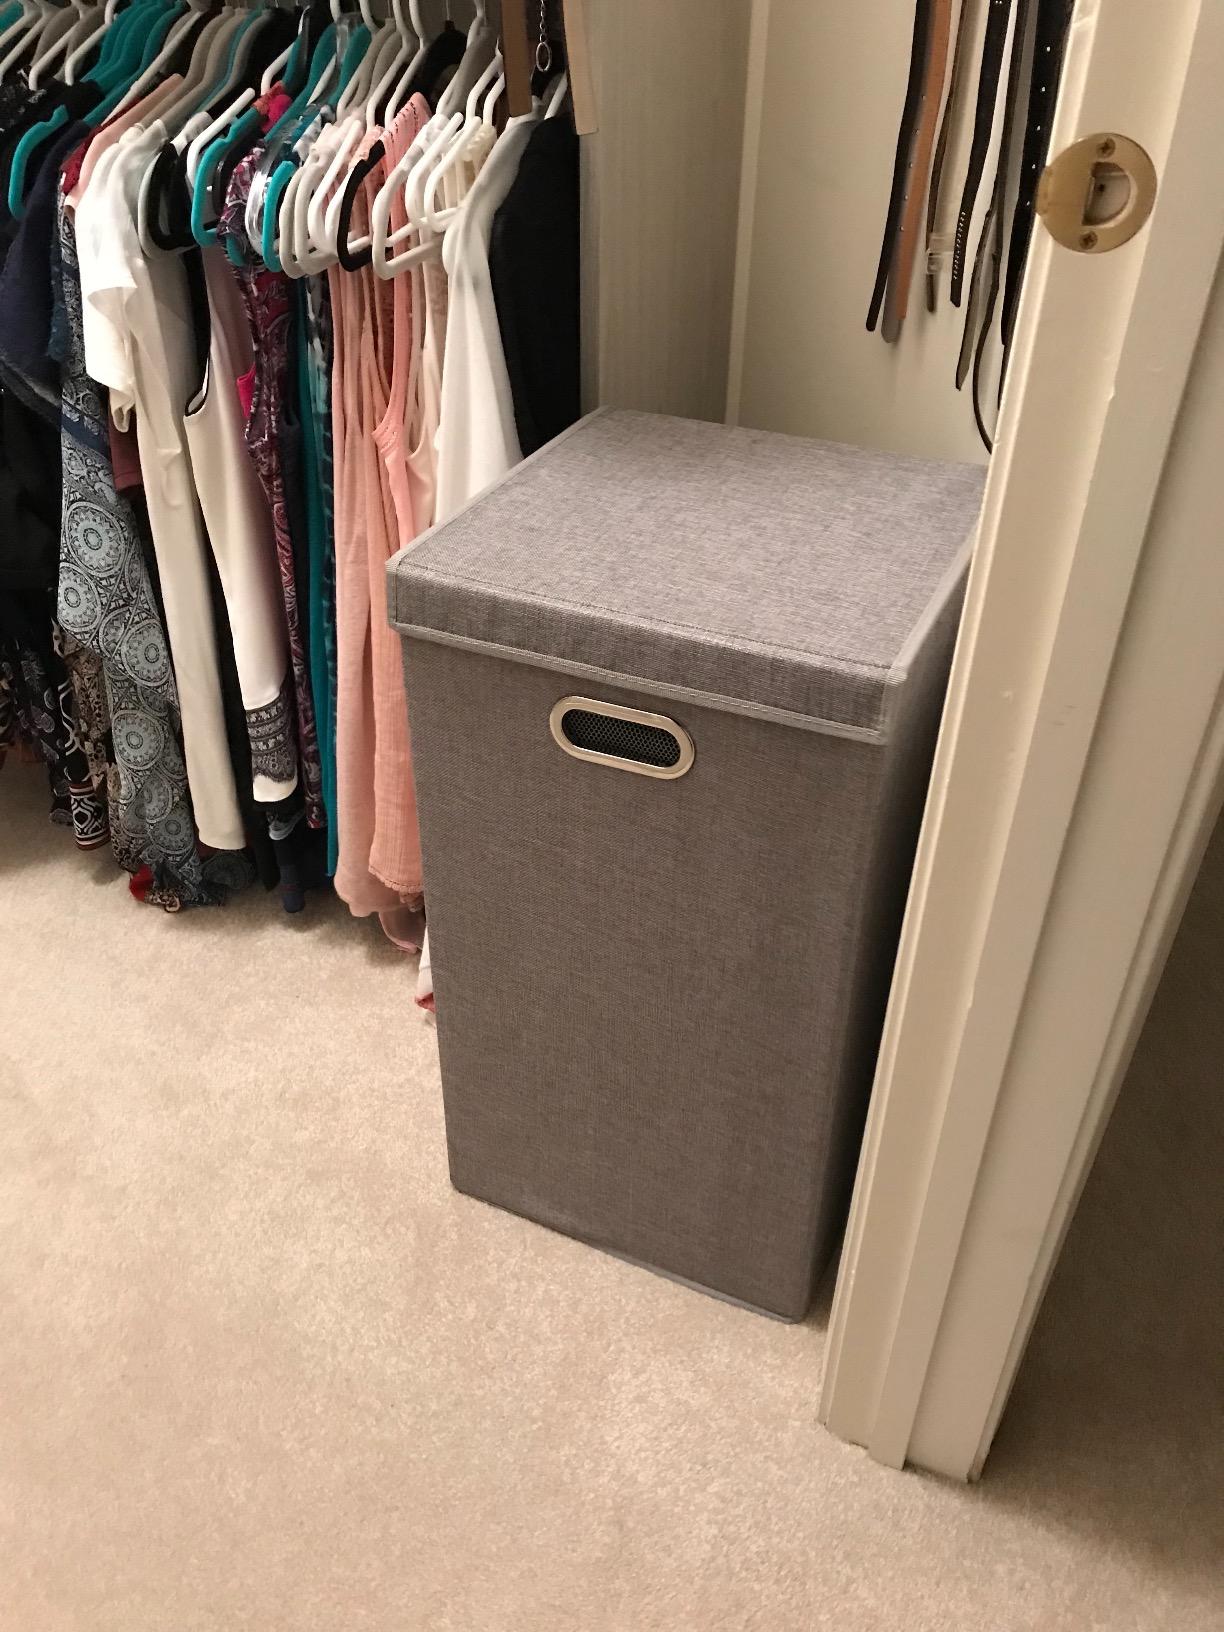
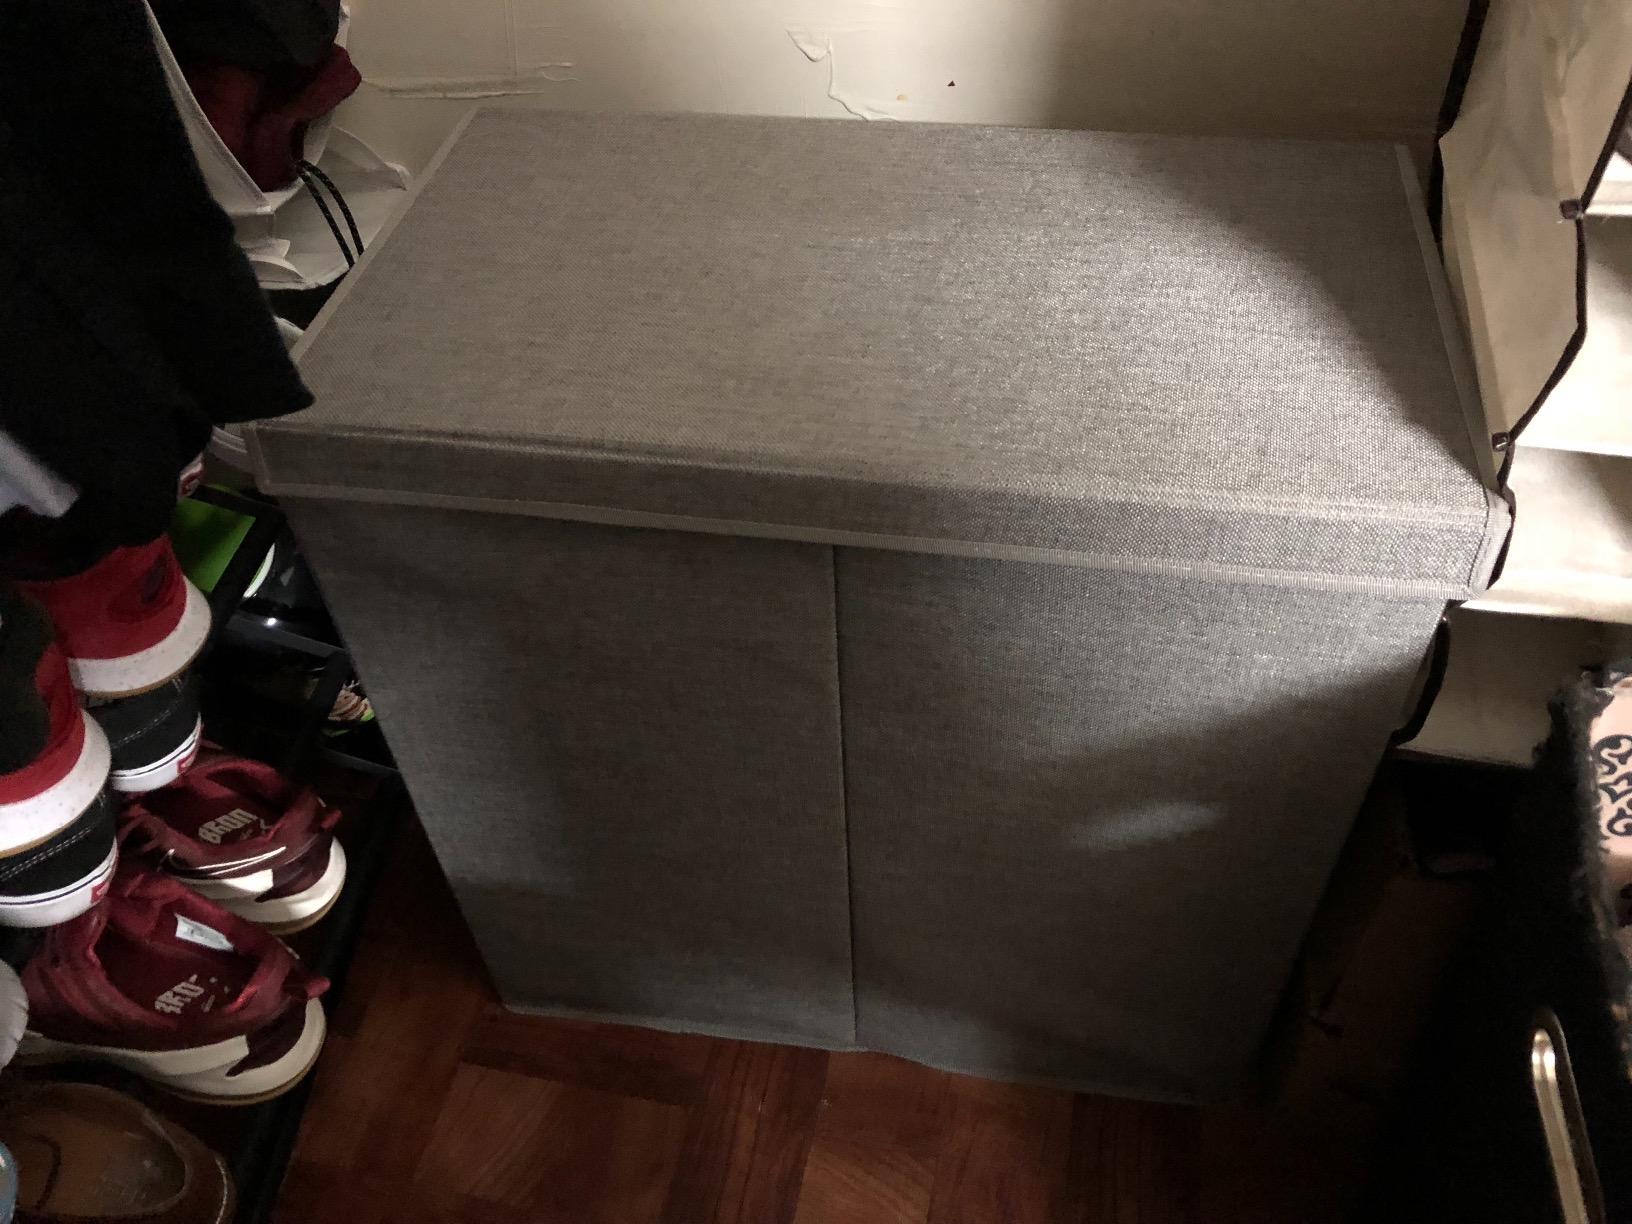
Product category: items_hamper
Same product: no